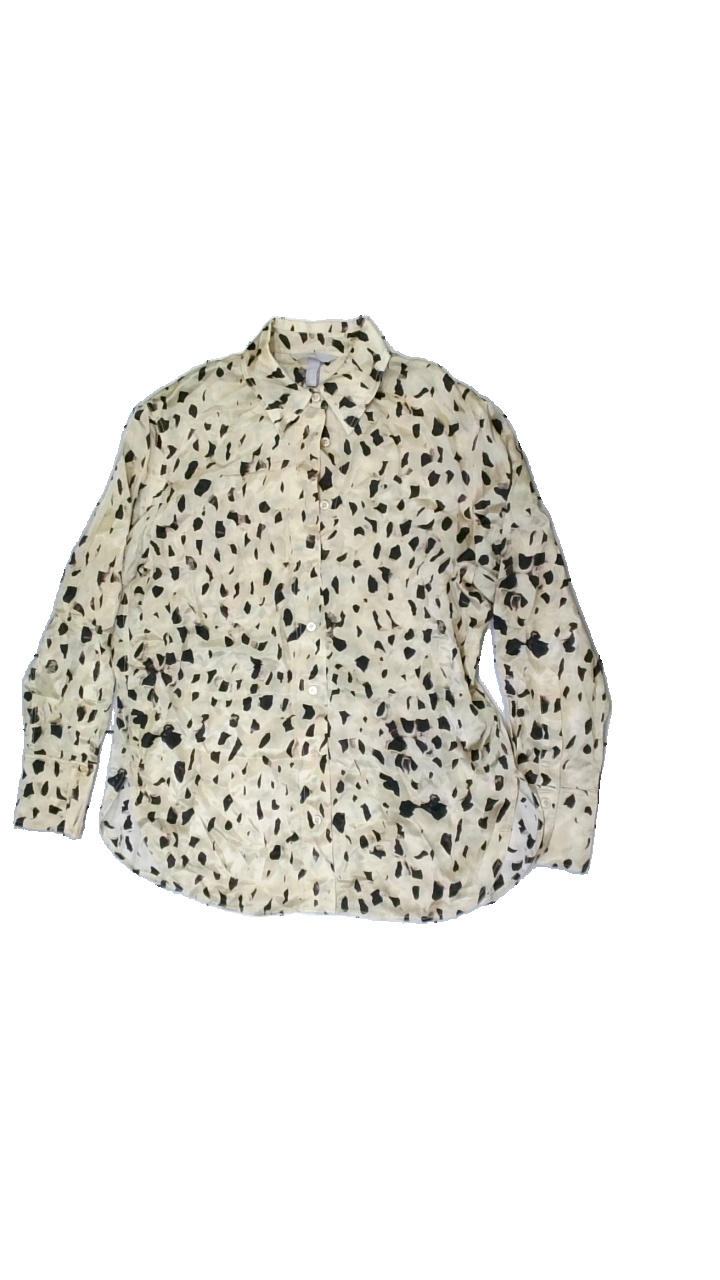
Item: Shirt (Ladies)
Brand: H&m
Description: Animal printed shirt
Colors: Beige, Black, Brown, Multicolor
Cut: Regular
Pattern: Animal print
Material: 63% wool, 37% cotton
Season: All
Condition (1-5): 4
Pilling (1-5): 5
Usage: Reuse
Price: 50-100